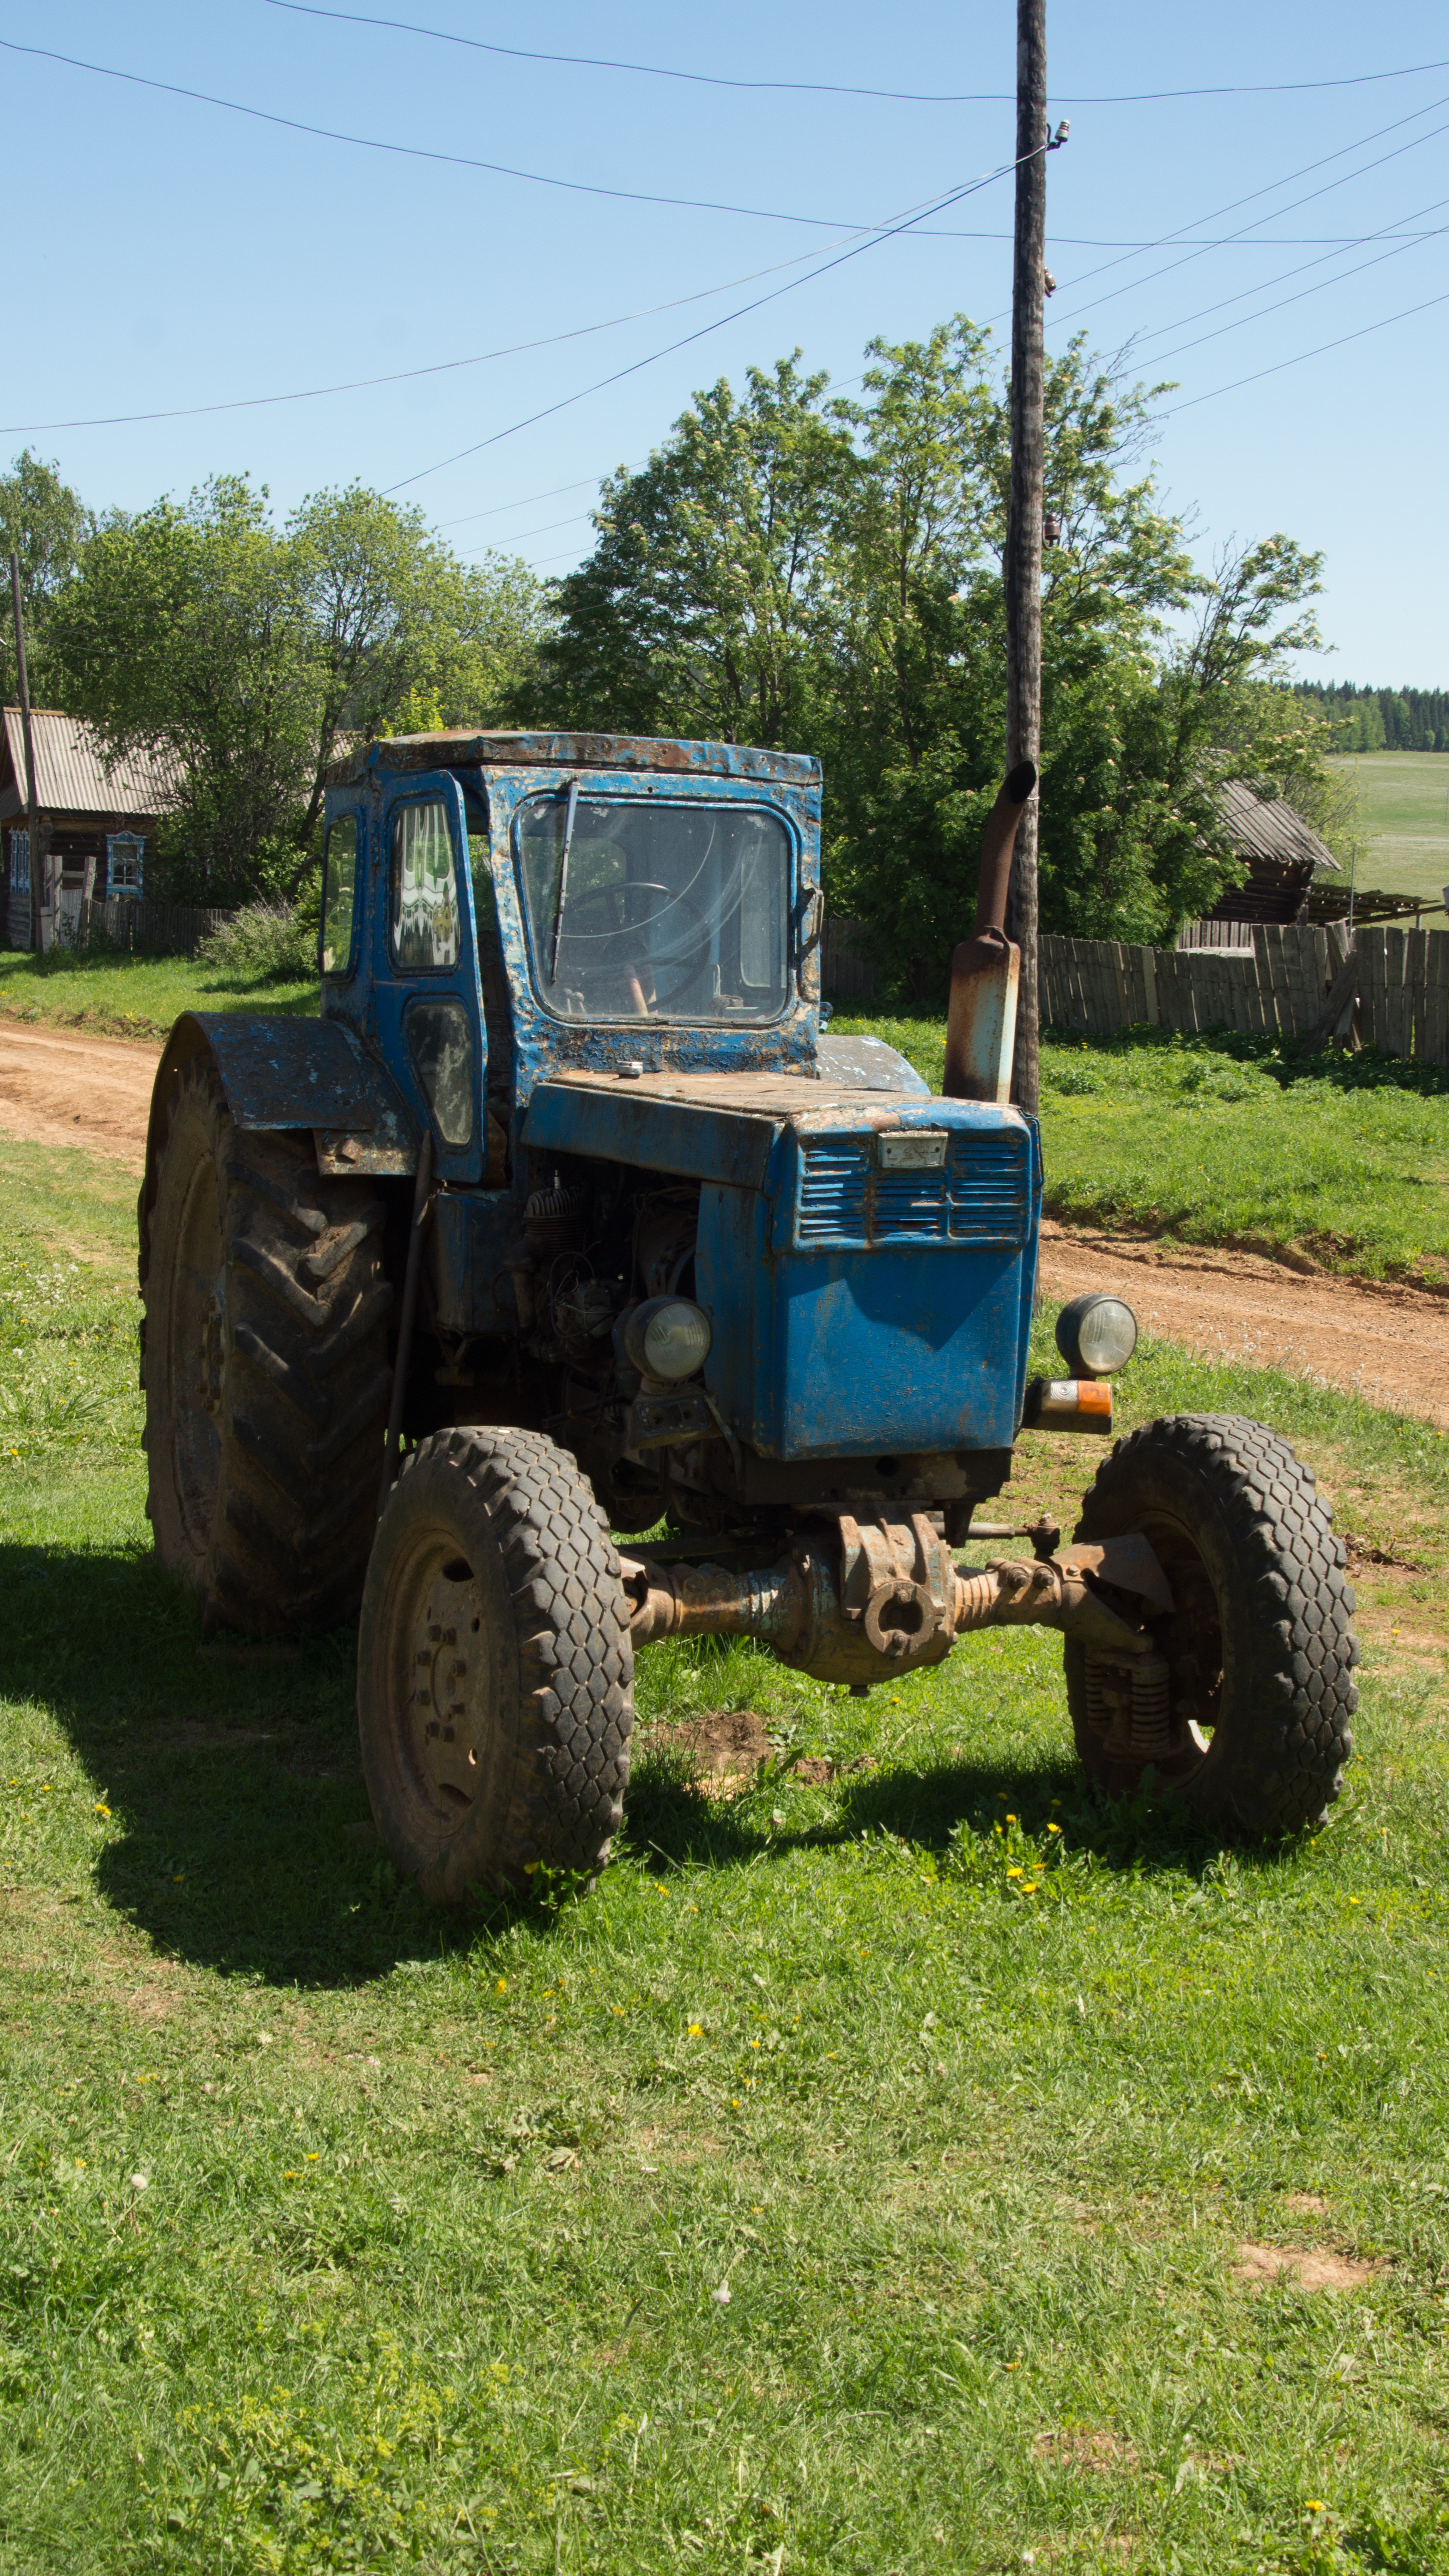
grass, car, tractor, field, farm, lawn, wheel, old, summer, transport, vehicle, soil, technique, agricultural machinery, land vehicle, off roading